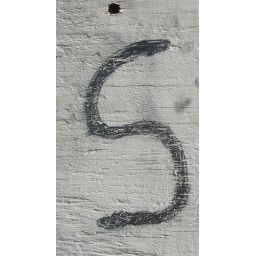
on hand-lettered wooden signs outside an office building in Washington DC